Anglesey Central Railway

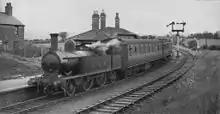
LMS continued to operate LNWR-built engines on the line. Pictured is an ex-LNWR 2-4-2T (5'6") leaving Holland Arms in April 1945

The timetable for January 1883 shows a variety of passenger, goods and mixed trains, giving five passenger services down to Amlwch, and six up. The first train of the morning, departing Bangor at 04:20, and the 19:35 from Amlwch also carried mail to and from the island. The majority of trains still terminated at Gaerwen. As Llangefni held a livestock market on a Thursday, an extra service from Bangor to Llangefni on Thursdays was introduced by the 1896 timetable.